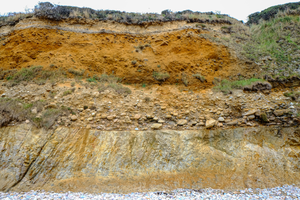
Falaise de l'anse du Brick à Fermanville. Perchée à 6,6 m NGF sur un paléo-platier formé dans le granite, la plage éémienne est épaisse de 2 à 2,5 m. Elle est surmontée d'un head weichsélien d'environ 3 m. La hauteur totale avoisine les 15 mètres.
Fermanville est une commune française, située dans le département de la Manche en région Normandie, peuplée de 1 281 habitants.